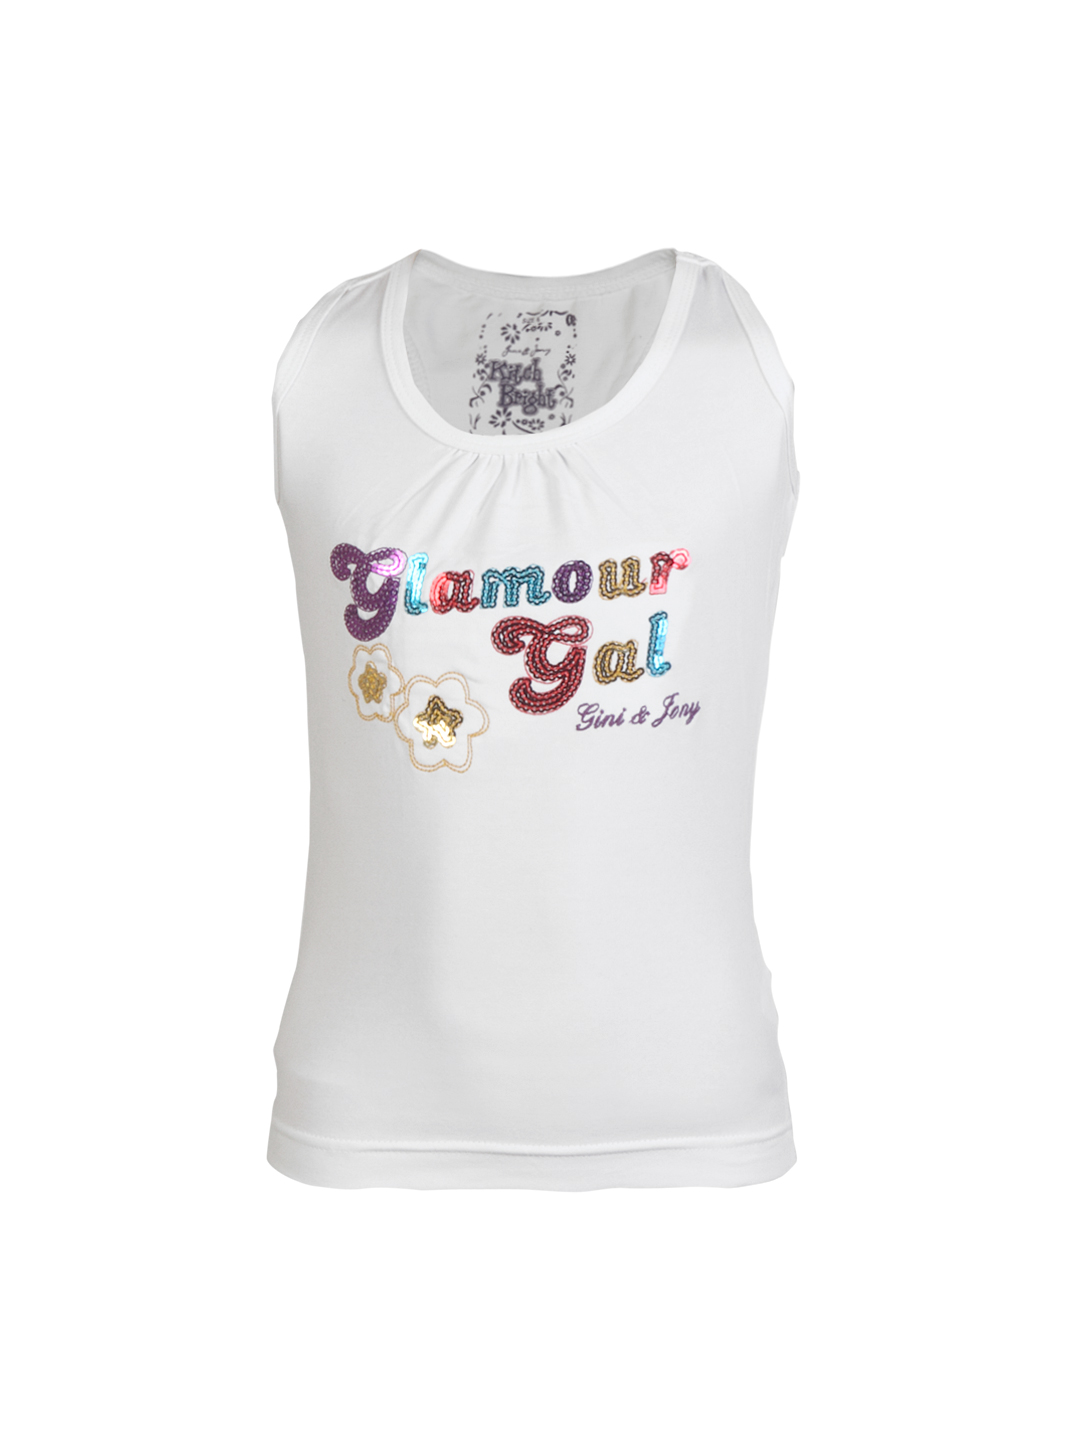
Gini and Jony Girls Knits White Top
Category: Apparel / Topwear / Tops
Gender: Girls
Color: White
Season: Summer 2012
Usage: Casual